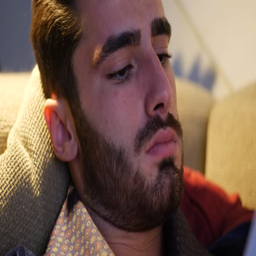
young handsome man lying in bed and reading a book in his bedroom at home at night